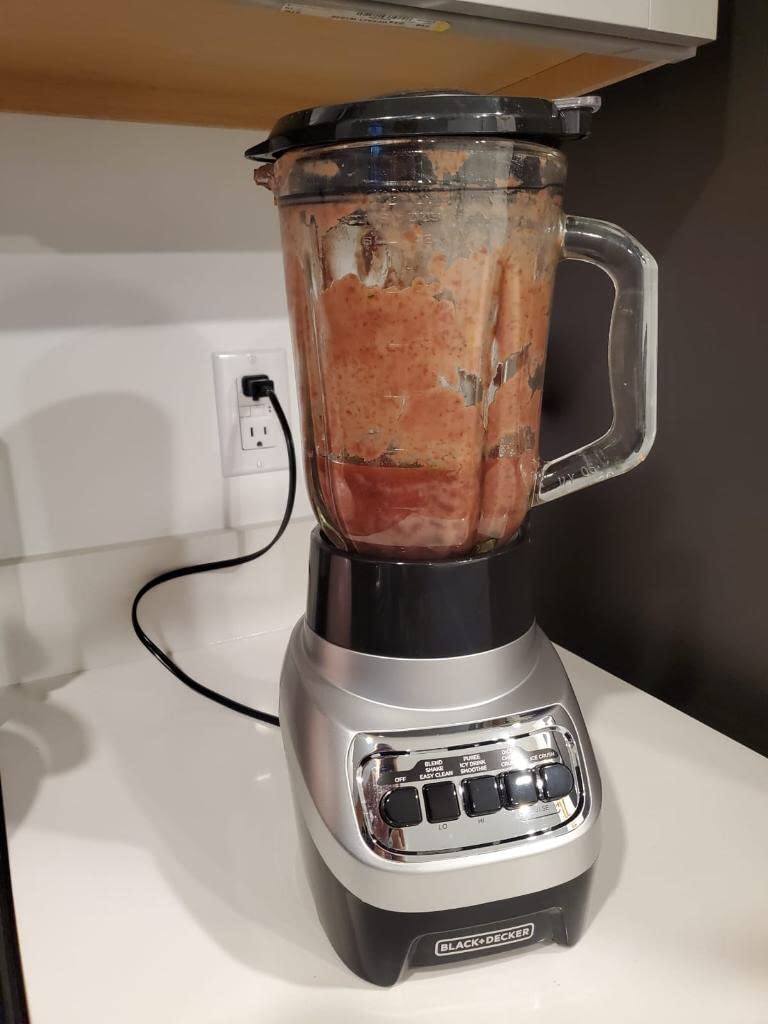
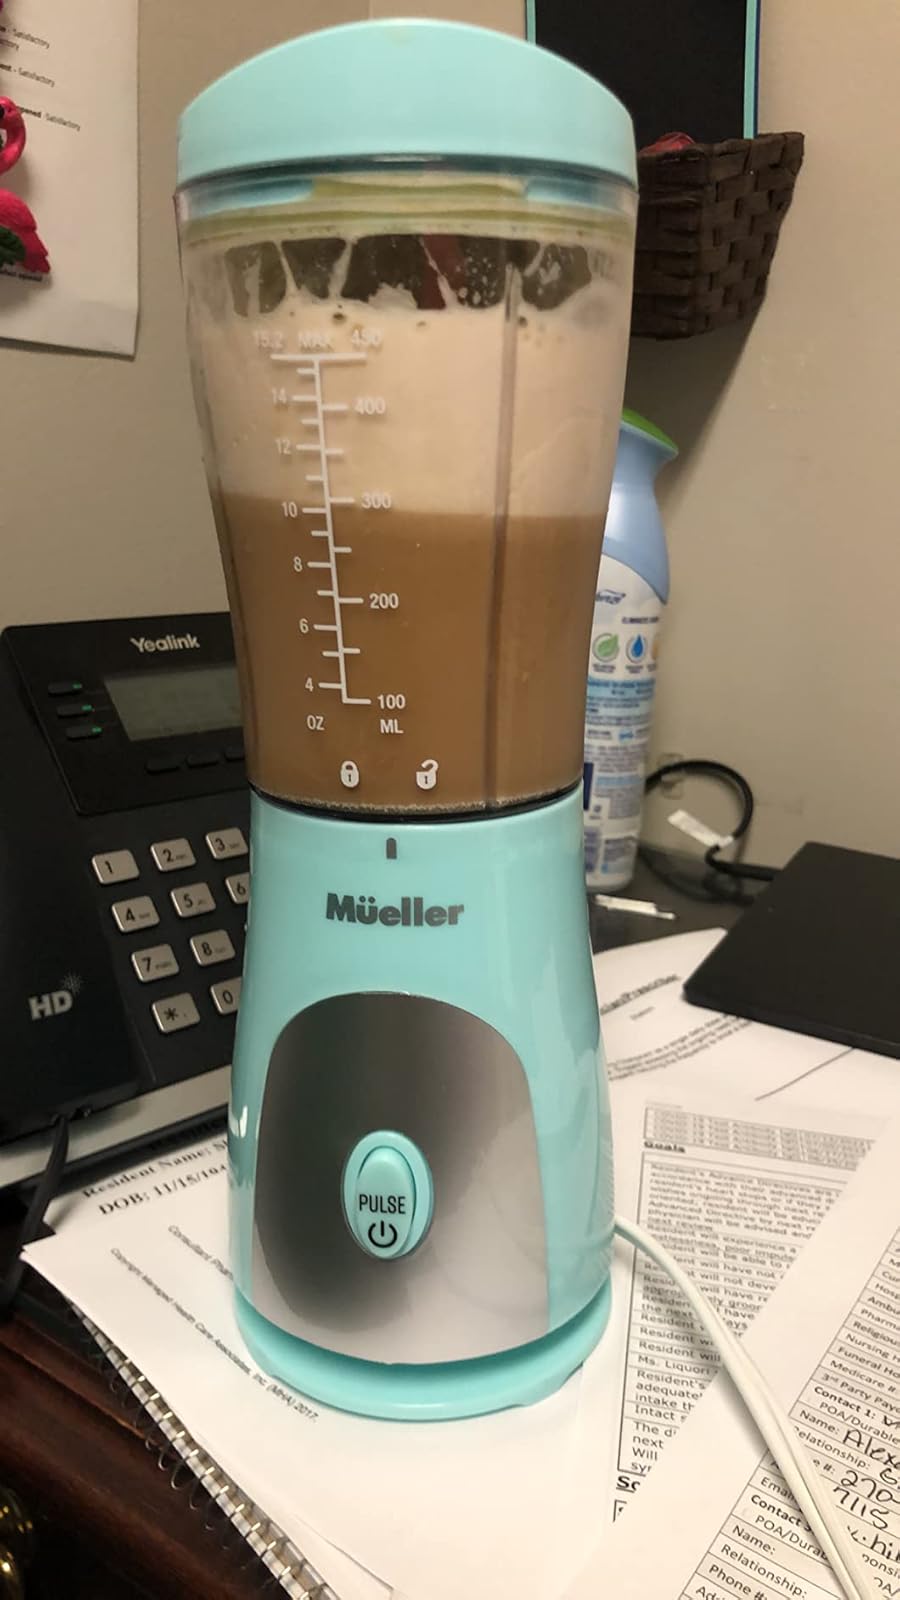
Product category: items_blender
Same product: no